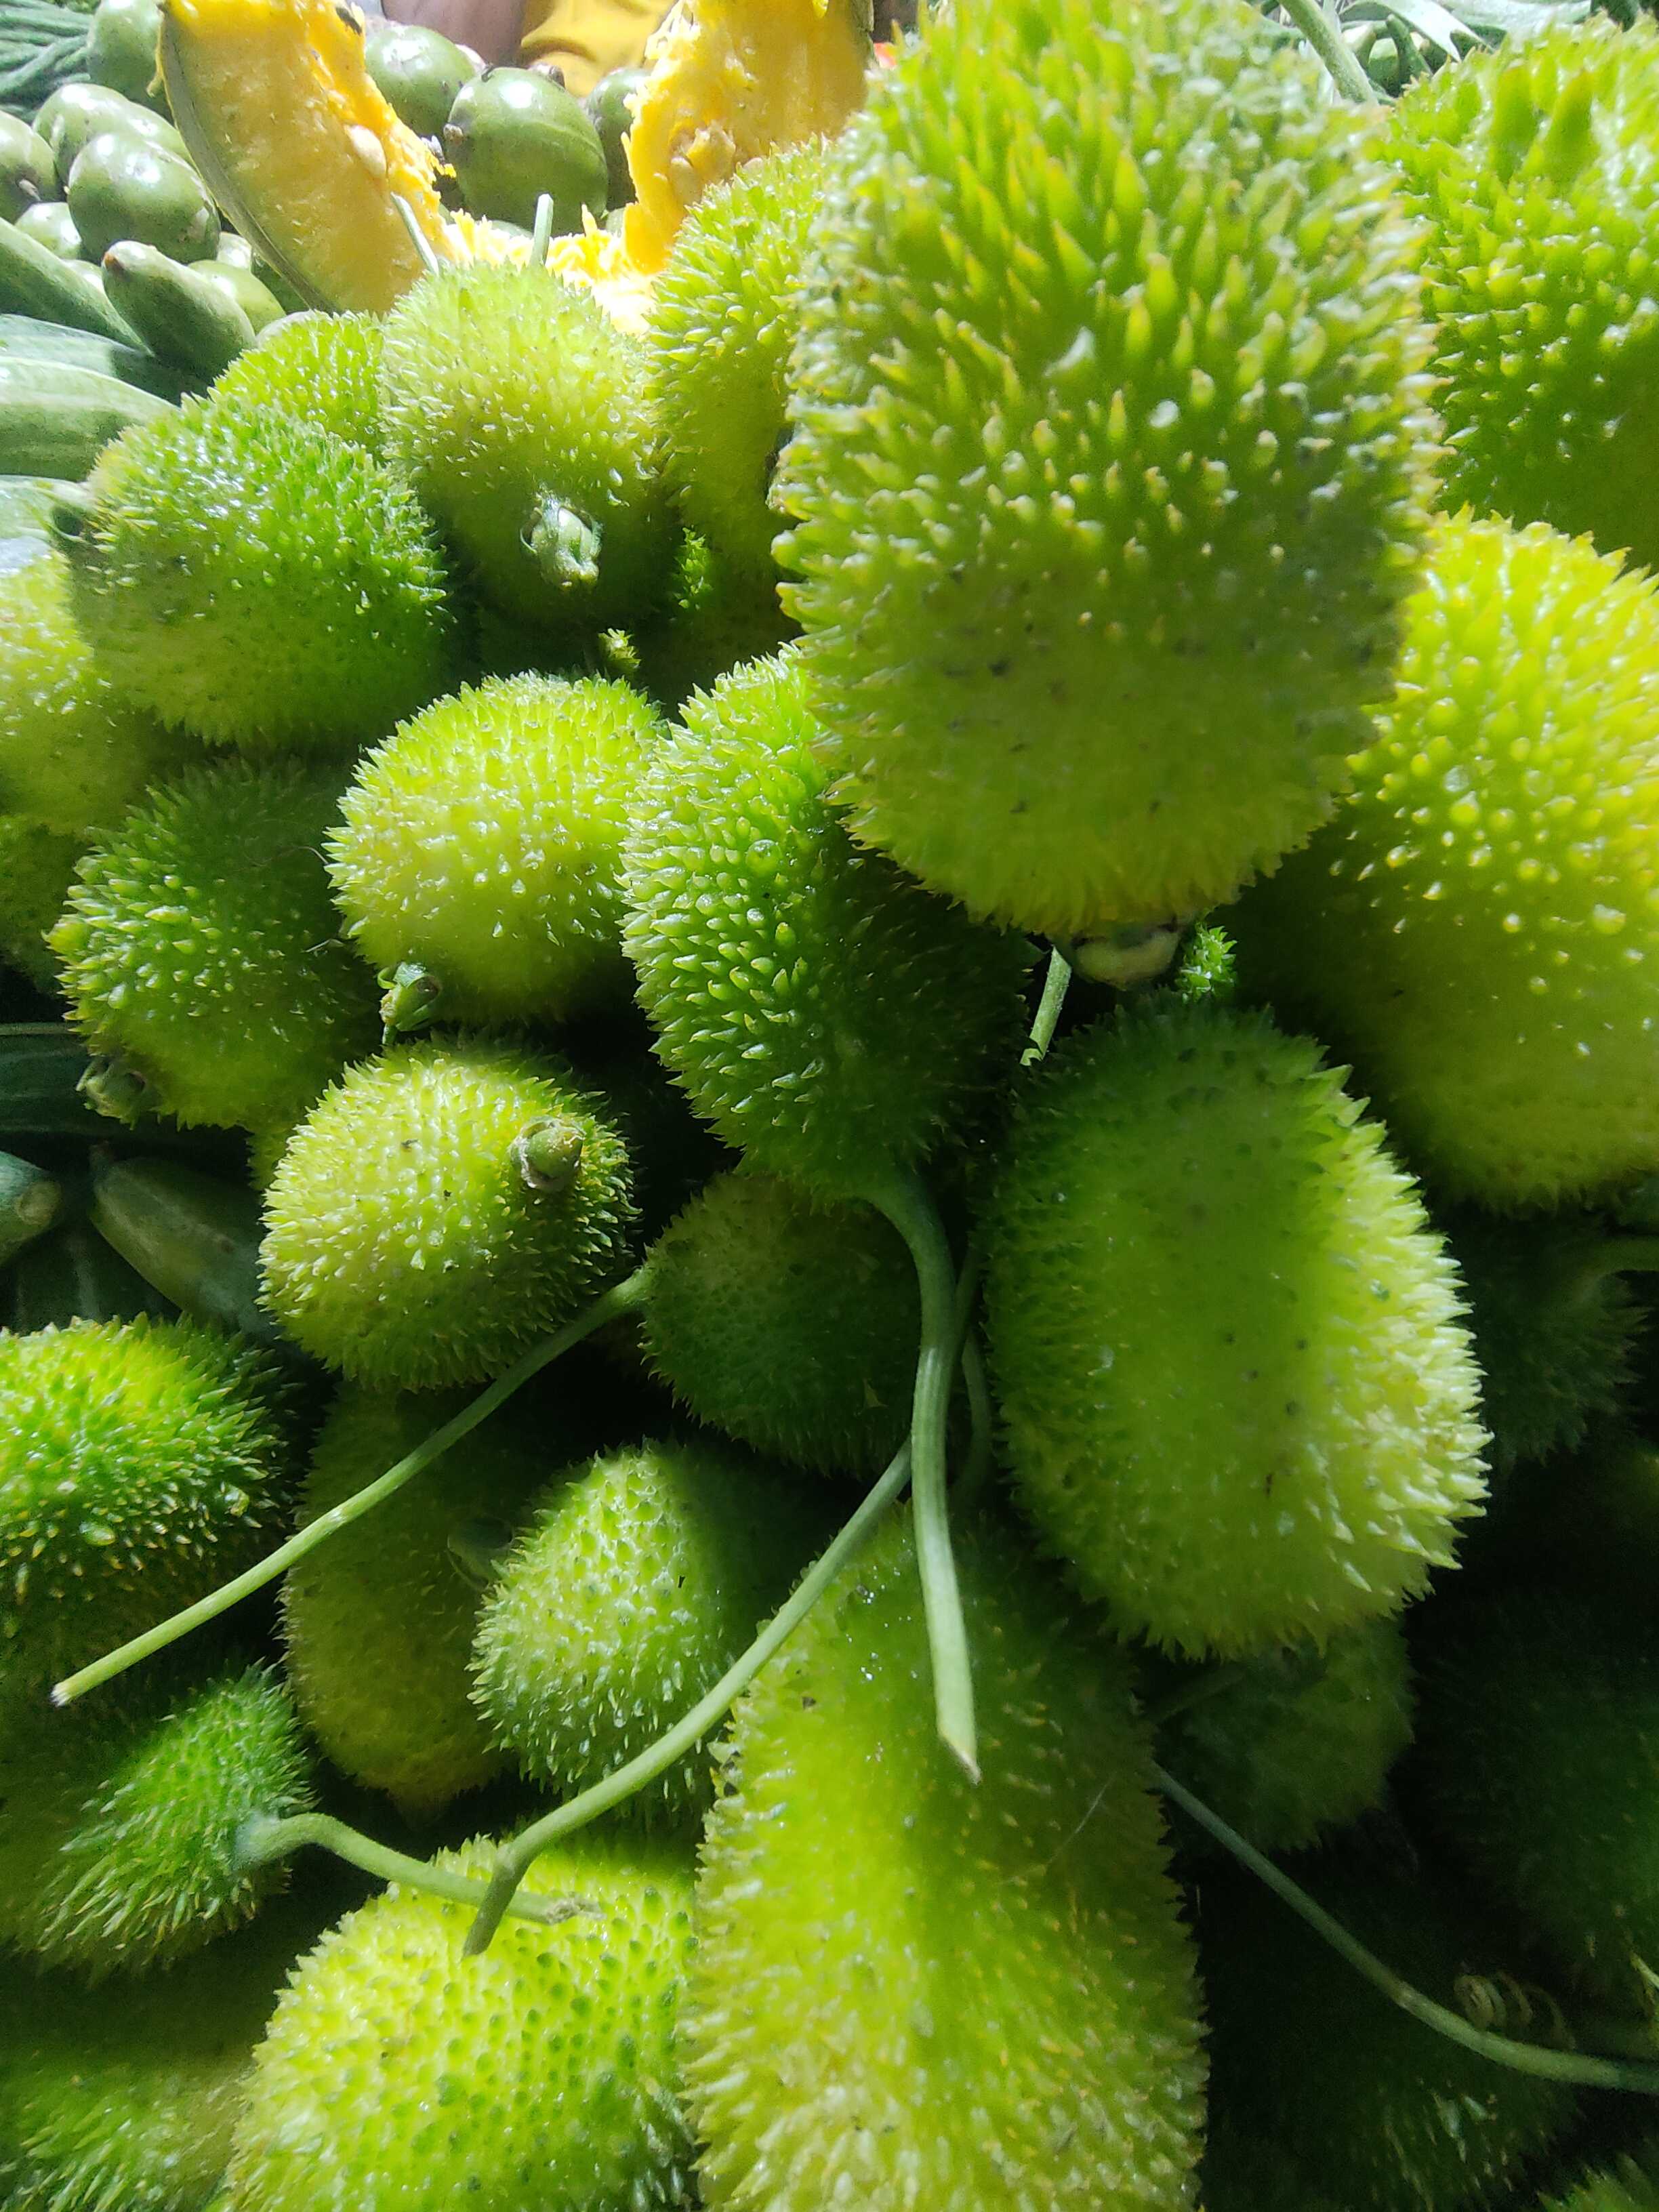
Label: Momordica dioica